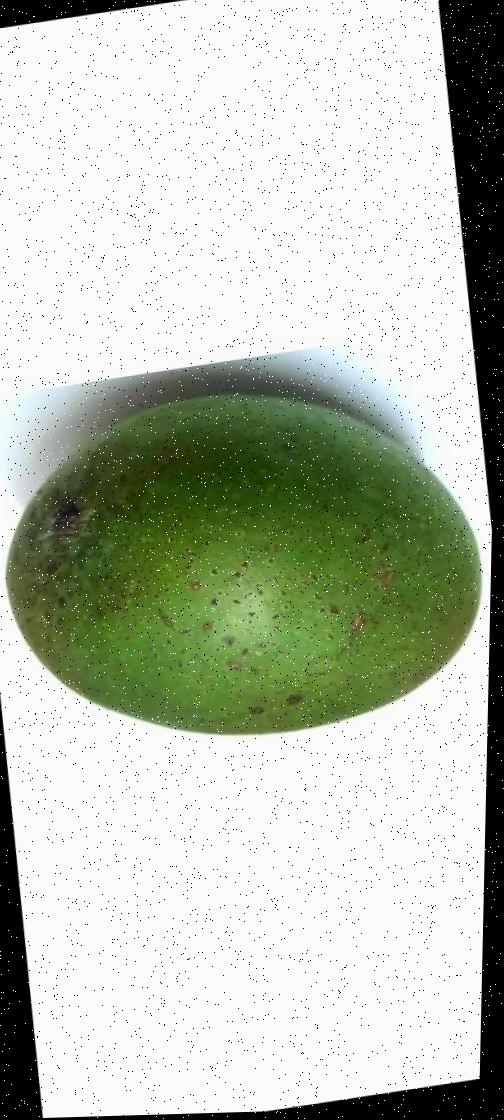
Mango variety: Ashshina Zhinuk